Shek Wu Tong Tsuen

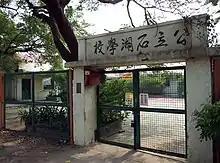
Former Shek Wu Public School in Shek Wu Tong.

Shek Wu Tong Tsuen is a village in Pat Heung, Yuen Long District, Hong Kong.